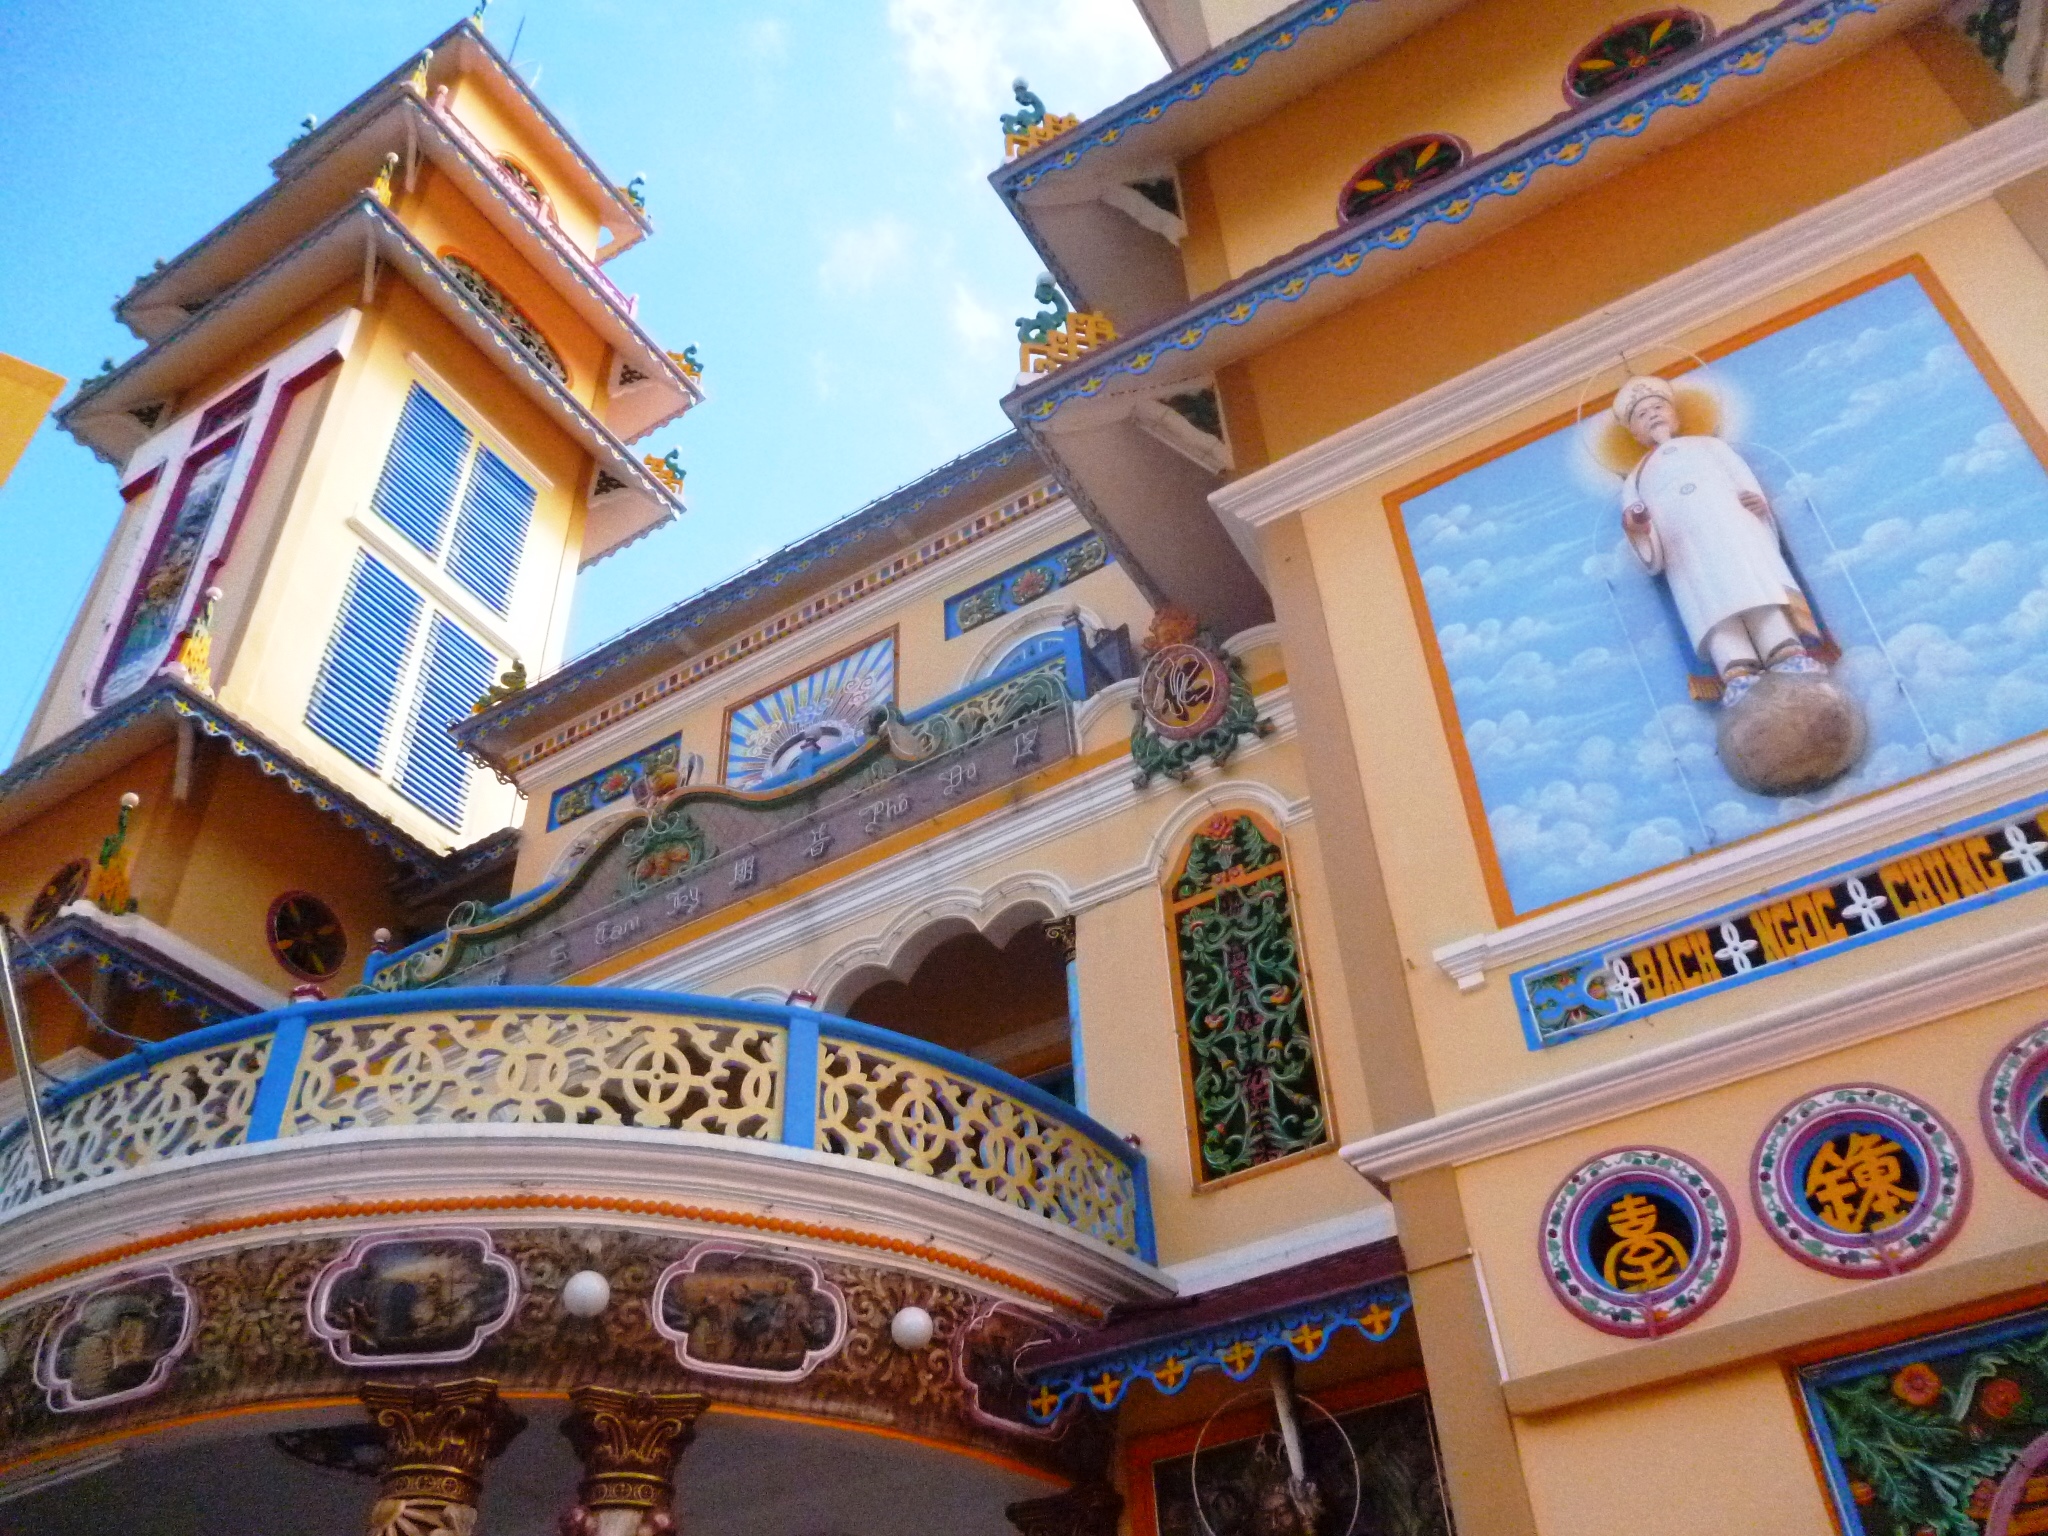
user: text: Màu sắc chủ đạo của tòa nhà chính trong ảnh là gì?
assistant: text: Tòa nhà trong ảnh có màu sắc chủ đạo là vàng nhạt (vàng kem), kết hợp với nhiều chi tiết trang trí màu đỏ, xanh, trắng và xanh lam đặc trưng của kiến trúc Cao Đài.

user: text: Trong tòa tháp cao ở bên trái, có bao nhiêu ô cửa sổ chớp màu xanh lam được nhìn thấy rõ ràng?
assistant: text: Ở tòa tháp bên trái, có bốn ô cửa chớp màu xanh lam được nhìn thấy rõ ràng.

user: text: Dựa vào phong cách kiến trúc và các chi tiết trang trí rực rỡ, ngôi đền này có thể thuộc về tín ngưỡng nào ở Việt Nam?
assistant: text: Dựa vào màu sắc sặc sỡ, họa tiết biểu tượng của Thiên Nhãn và các chi tiết trang trí đặc trưng, ngôi đền trong ảnh clearly thuộc về tín ngưỡng Cao Đài.

user: text: Mô tả bức phù điêu lớn ở phía bên phải, nêu rõ trang phục của nhân vật và vật thể mà nhân vật đang đứng lên.
assistant: text: Bức phù điêu bên phải mô tả:  Một nhân vật mặc áo dài trắng, đầu có vầng hào quang màu vàng, tạo cảm giác thiêng liêng.  Nhân vật đứng trên một quả địa cầu, biểu tượng phổ biến trong nghệ thuật Cao Đài, thể hiện hình ảnh Đức Chí Tôn hoặc các vị giáo chủ đứng trên thế giới để ban phước lành.